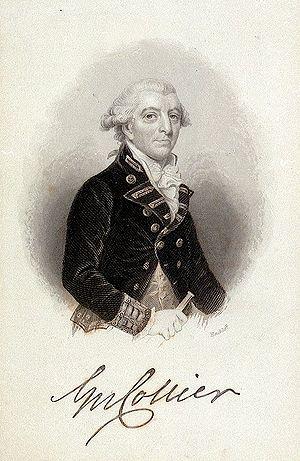
.
L'expédition Penobscot est une opération navale des forces armées américaines lors de la guerre d'indépendance des États-Unis exécutée entre juillet et août 1779 afin d'expulser les troupes britanniques récemment débarquées dans l’État du Maine.
Sir George Collier est un officier de marine britannique du XVIIIᵉ siècle. Il sert dans la Royal Navy au cours de la guerre de Sept Ans, de la guerre d'indépendance des États-Unis et des guerres de la Révolution française, et termine sa carrière avec le grade d'amiral.